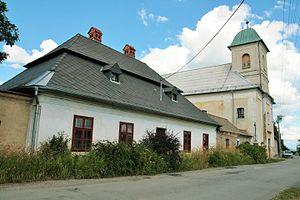
Dlouhá Lhota est une commune du district de Blansko, dans la région de Moravie-du-Sud, en République tchèque. Sa population s'élevait à 133 habitants en 2017.